Thornwell Jacobs

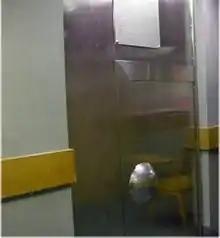
Crypt of Civilization entrance

In 1939, Jacobs set up an Exceptional Educational Experiment training for an 11-man "brain team" at Oglethorpe University. He selected young men from the top 10 percent of recent high school graduates for his intense university program. In the unique educational experiment, team members were to stay in college six years and do two to three times as much work as an average student. Jacobs predicted that they would learn at least four times as much as other students. He theorized that his students would go through the sum of available human knowledge much sooner, finding the task no harder than ordinary studies to ordinary students. It was anticipated the students would have a half dozen ways to make a living with above-average wages. There was a 21-year-old assistant coach by the name of Frederick Goss who had the leader title of Don as a person of distinction. Jacobs raised funds to finance the students through the six years involved.